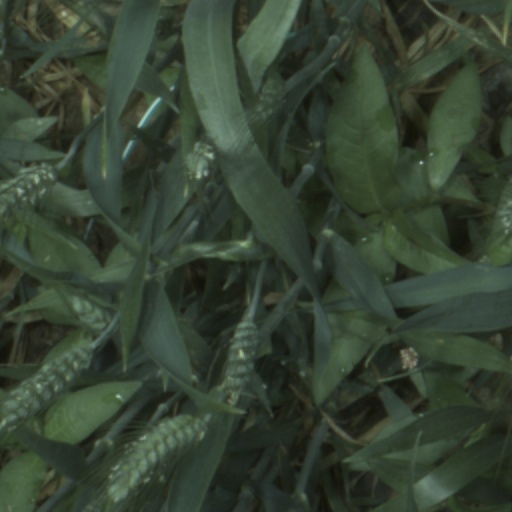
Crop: wheat